Filton Abbey Wood railway station

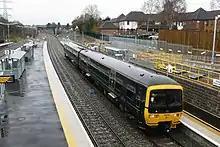
Most services at Filton Abbey Wood are provided by Great Western Railway using diesel multiple units such as this Class 165.

Filton Abbey Wood is managed by Great Western Railway which operates all services from the station. The basic service from Monday to Friday is five trains per hour in each direction, split between four services. These are the hourly services each way between Filton Abbey Wood and ; and ; and Cardiff Central; and Bristol Temple Meads; and finally and . The Penzance service occasionally terminates at other stations such as or , while the service between Gloucester and Westbury has alternate hour extensions to in the south, as well as two trains a day terminating at and one daily extension to Portsmouth Harbour. Combined, there are two trains per hour to Bristol Parkway, two trains per hour to Cardiff Central and five trains per hour to Bristol Temple Meads. A single direct service from London Paddington calls at Filton Abbey Wood in the morning, continuing to , but there are no direct services to London. CrossCountry services pass through the station, but do not stop.